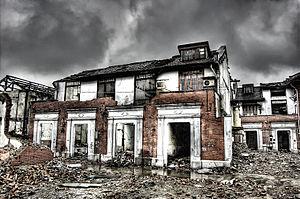
Shikumen est un style architectural shanghaïen alliant des éléments occidentaux et chinois qui est apparu dans les années 1860. Au pic de leur popularité, il y avait 9 000 bâtiments de style Shikumen à Shanghai, ce qui représentait 60% du total des logements de la ville, mais aujourd'hui la proportion est beaucoup plus faible car la plupart des Shanghaïens vivent dans de grands immeubles d'habitation. Les Shikumen sont classés comme un type de lilong résidences, parfois traduit par Lane house en anglais.